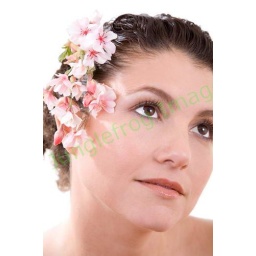
Beautiful brunette with blossom flowers in her hair on white background